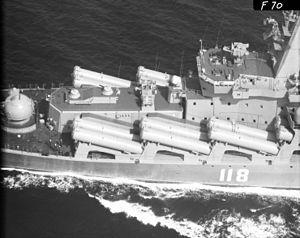
Les navires de la classe Slava/Atlant ou projet 1164 furent les derniers croiseurs lance-missile soviétiques. Cette classe est née dans la lignée de la classe Kirov pour faire face aux porte-avions.